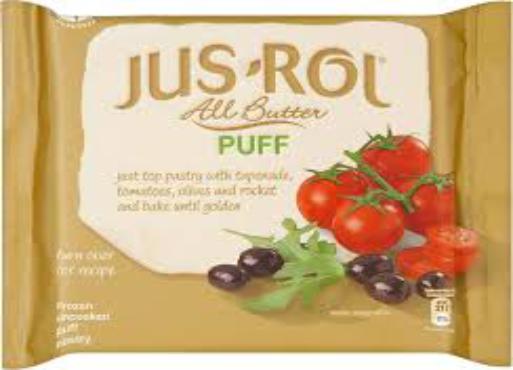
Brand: Jus-Rol
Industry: Food